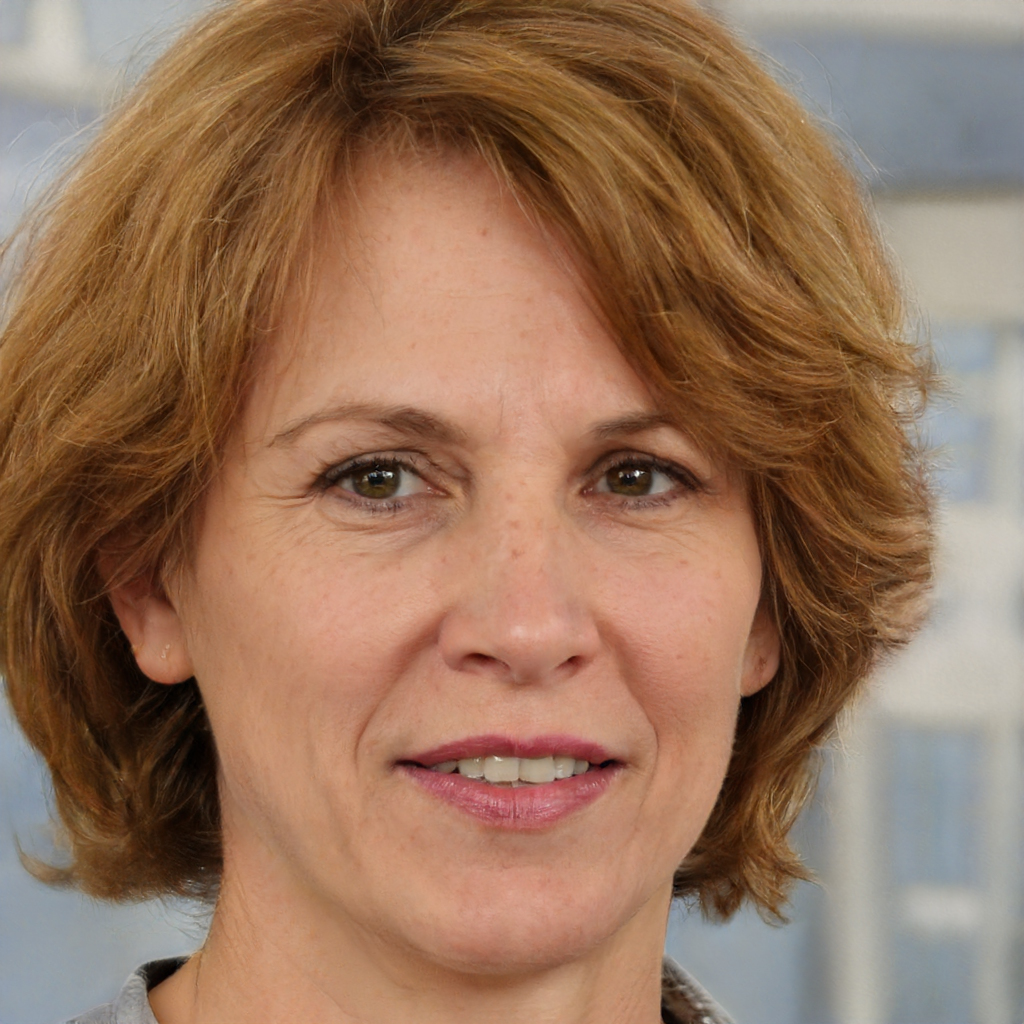
Gender: Female